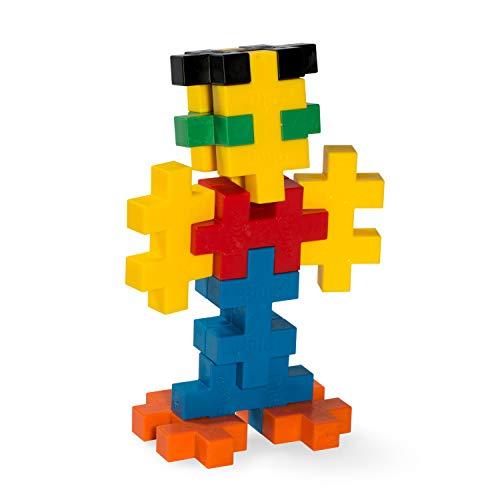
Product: Plus-Plus BIG - Preschool Construction Building Toy, Open Play Set - 400 Pieces with Storage Tub - Basic Color Mix
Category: Toys & Games | Building Toys | Building Sets
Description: Playset includes 400 BIG pieces inside reuseable storage tub and an Idea Guide booklet.
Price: $29.99
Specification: ProductDimensions:15.7x11.8x5.1inches|ItemWeight:8.05pounds|ShippingWeight:8.4pounds(Viewshippingratesandpolicies)|ASIN:B00VGN79PE|Itemmodelnumber:03230|Manufacturerrecommendedage:12months-6years